Jeff Stryker

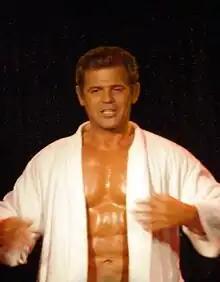
Jeff Stryker in 2007

Jeff Stryker (born Charles Casper Peyton, August 21, 1962) is an American pornographic actor who has starred in bisexual, gay and straight adult films. He lives in California.